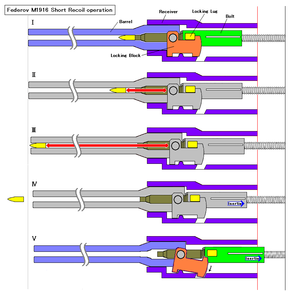
Le Avtomat Fedorova est un fusil automatique russe utilisé pour la première fois en 1915 durant la Première Guerre mondiale, chambré en 6,5 × 50 mm Arisaka, un calibre japonais. Il a été produit de 1915 à 1924 et utilisé de 1915 à 1941. Il a été conçu par Vladimir Grigorievitch Fedorov, et fut produit à environ 3 200 exemplaires entre 1915 et 1924. Il est le tout premier fusil d'assaut de l'histoire.